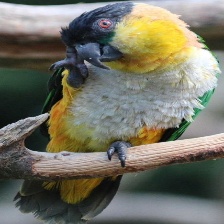
Species: BLACK HEADED CAIQUE
Scientific name: PIONITES MELANOCEPHALUS